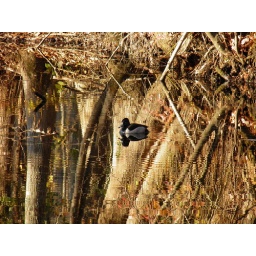
duck with tree reflections in canal